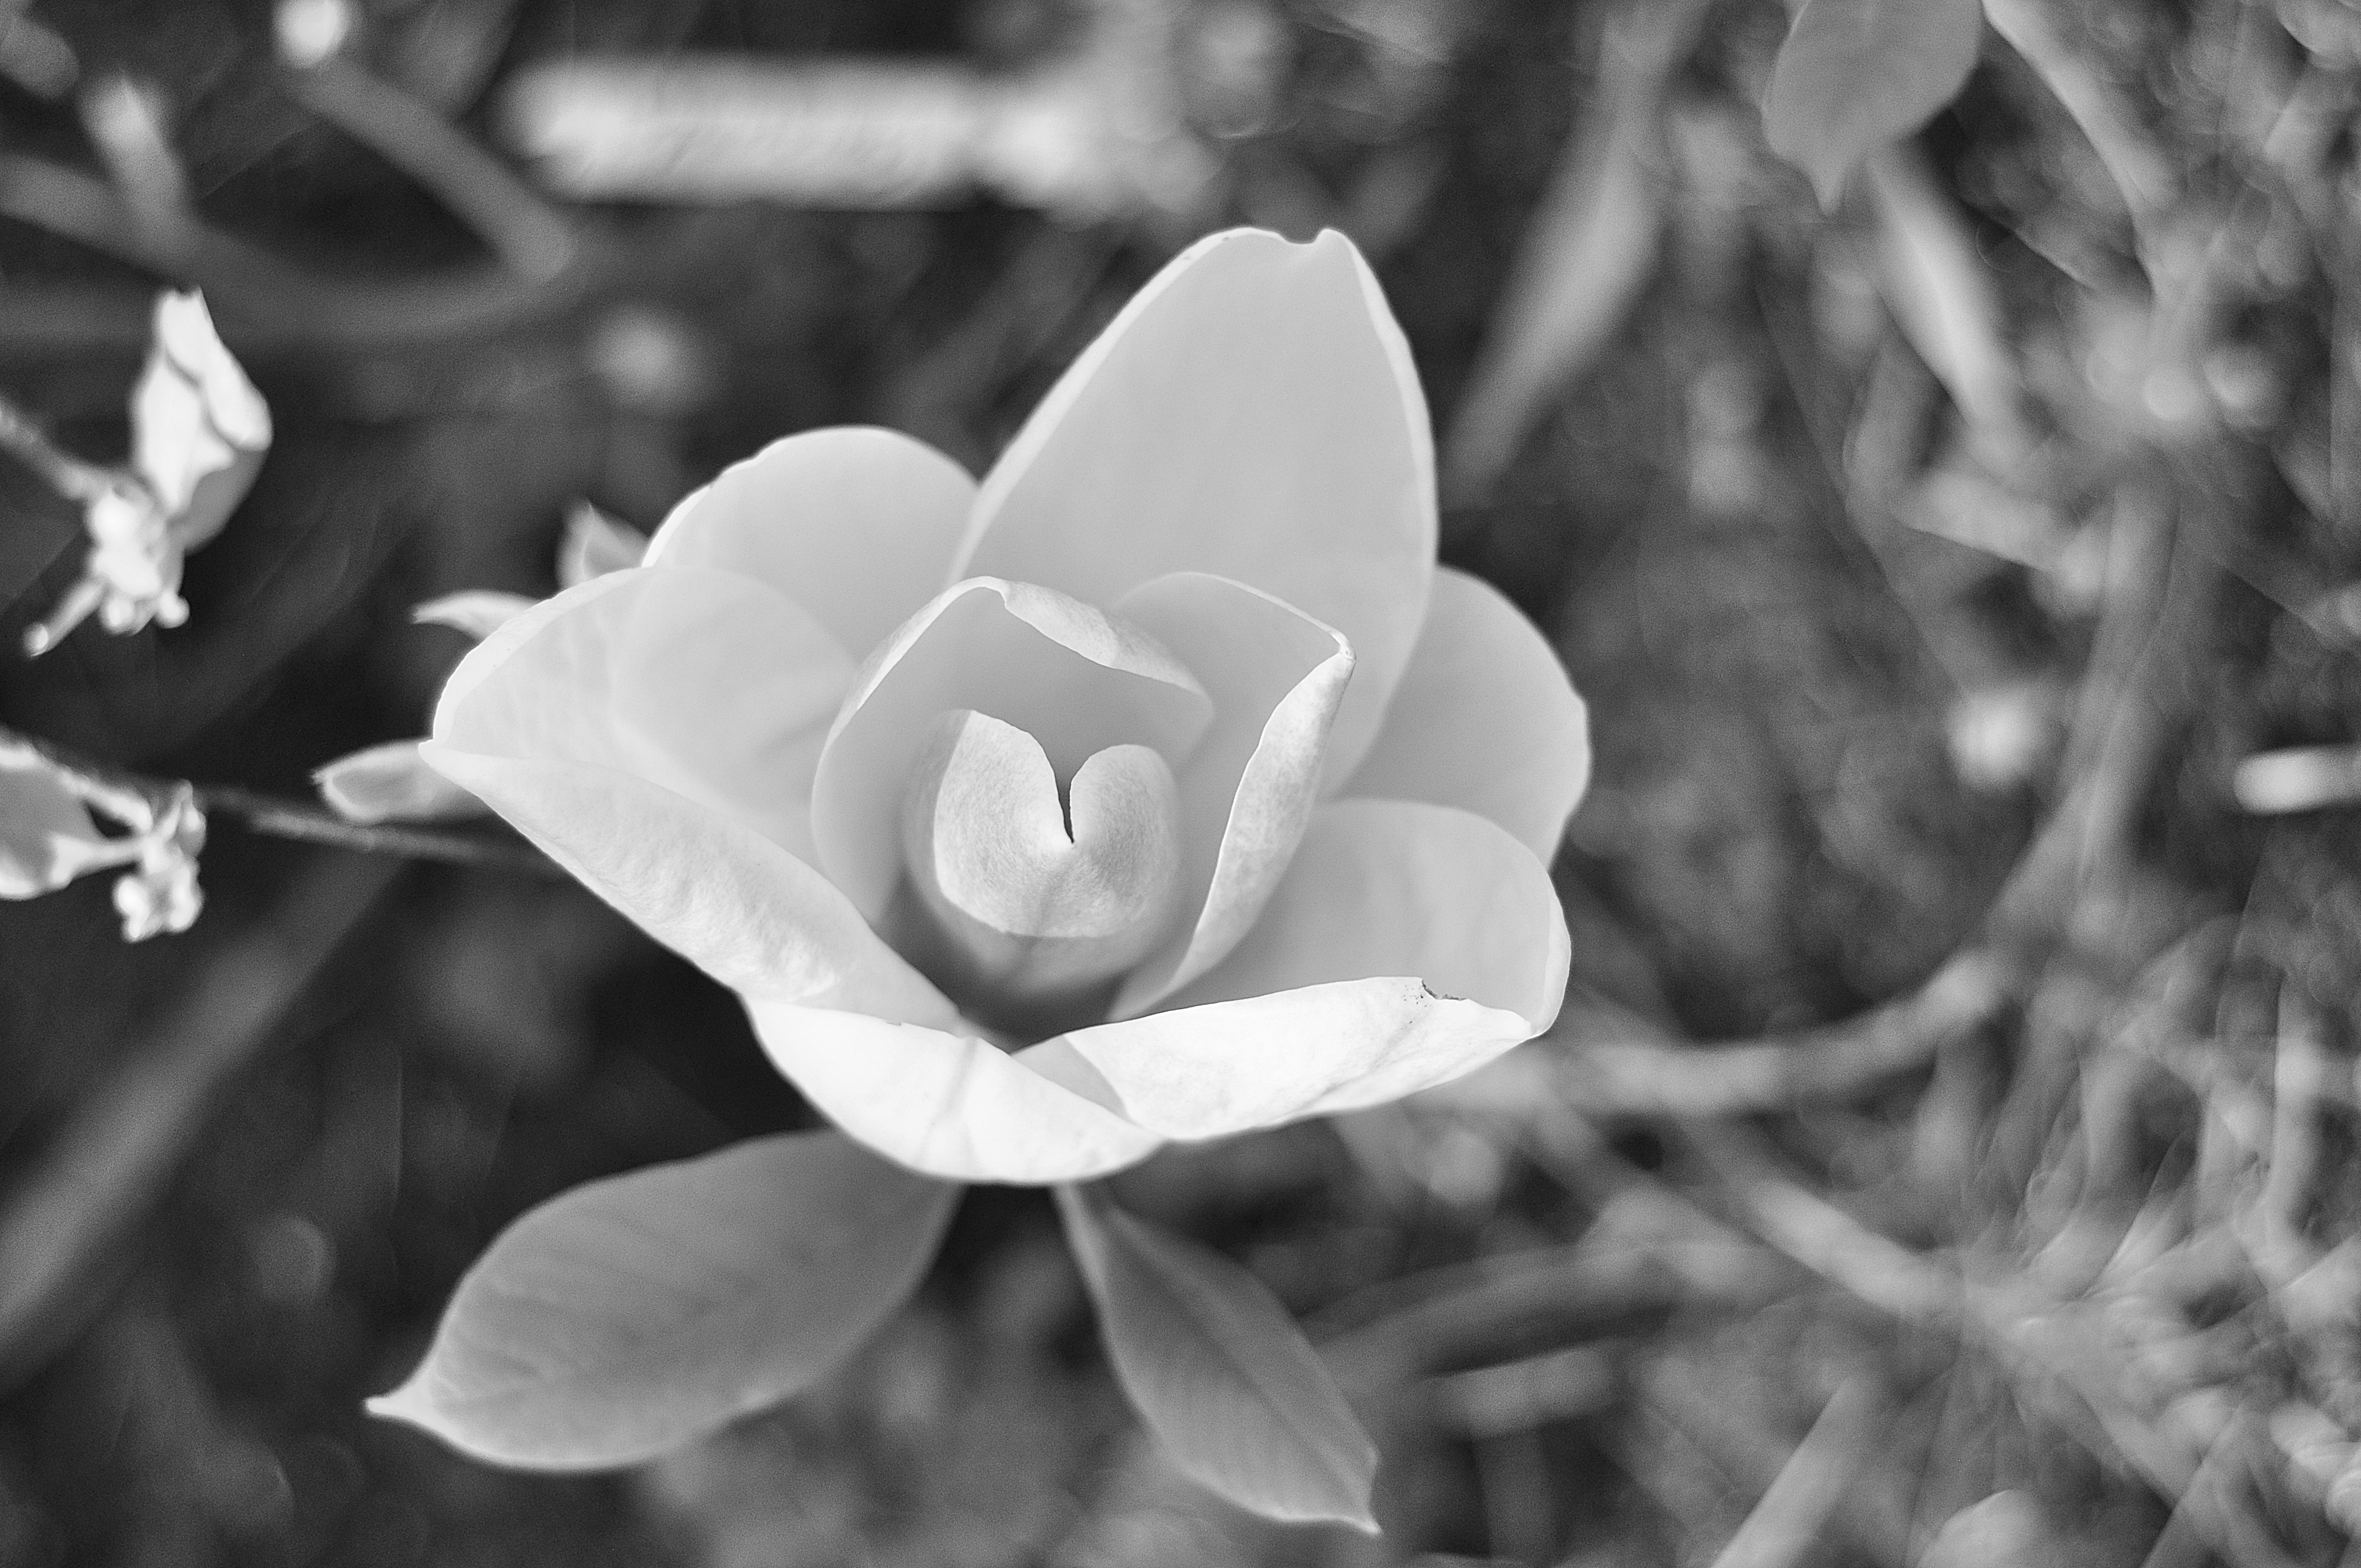
nature, blossom, black and white, plant, white, photography, leaf, flower, petal, spring, botany, black, monochrome, flora, flowers, close up, macro photography, flowering plant, monochrome photography, land plant